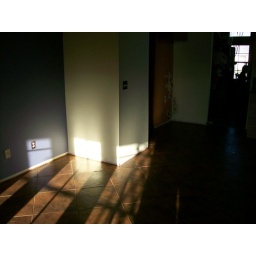
Contrasting wall colors and floor tile in the dining room